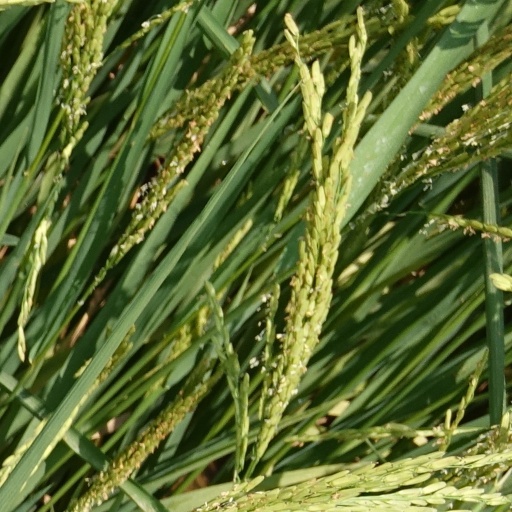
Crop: rice